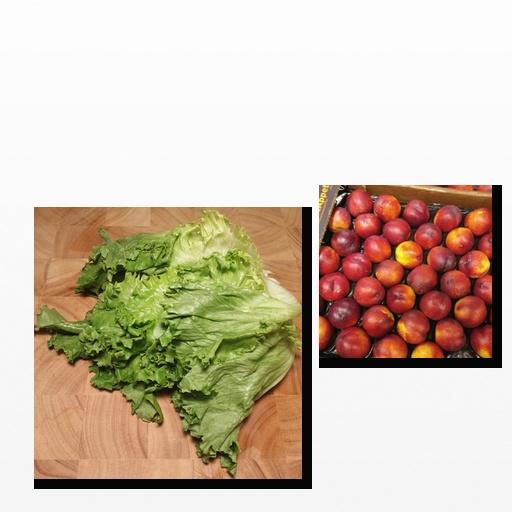
Food items: nectarine, lettuce